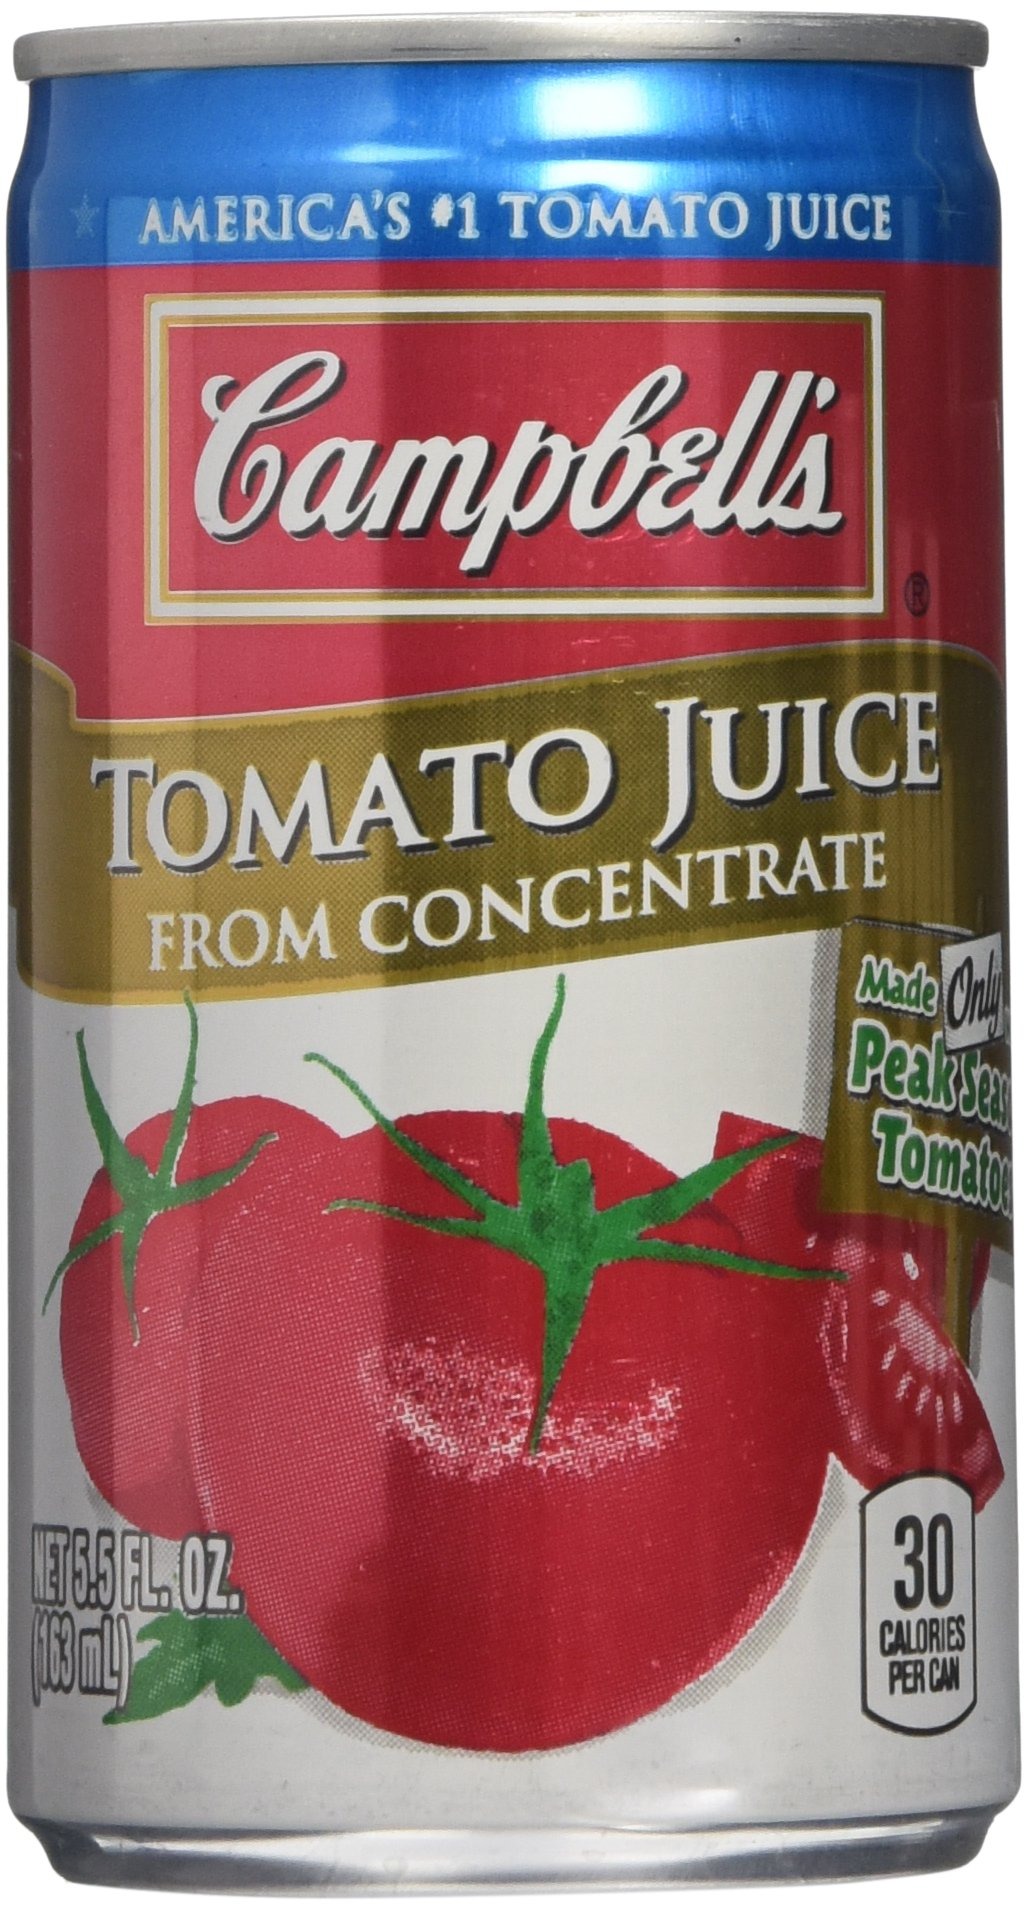
Item Name: CAMPBELL'S TOMATO JUICE 6 5.5oz 2 pack
Bullet Point 1: 6ct 5.5oz 2pack
Bullet Point 2: tomato juice from concentrate
Bullet Point 3: america's #1 tomato juice
Product Description: CAMPBELL'S TOMATO JUICE 5.5oz 6ct 2pack
Value: 66.0
Unit: Fl Oz

Price: 3.42